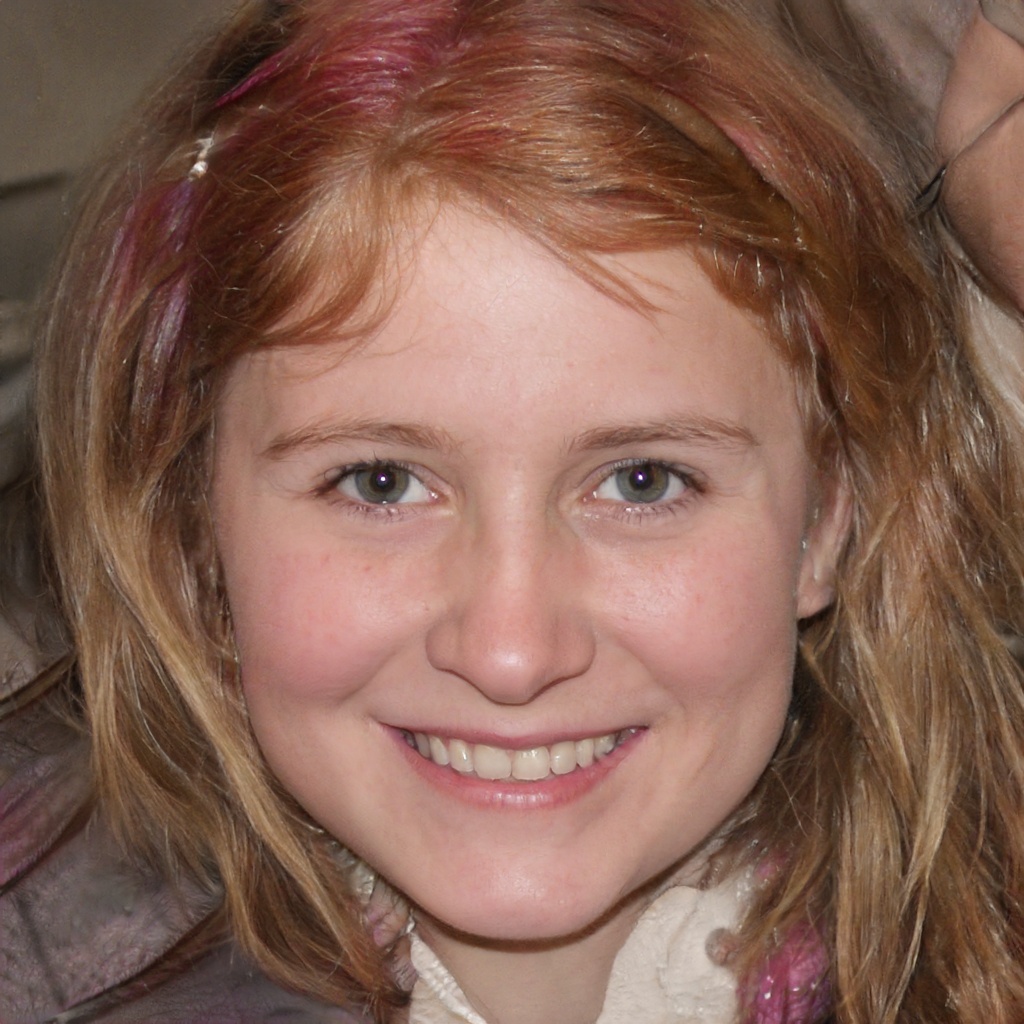
Gender: Female